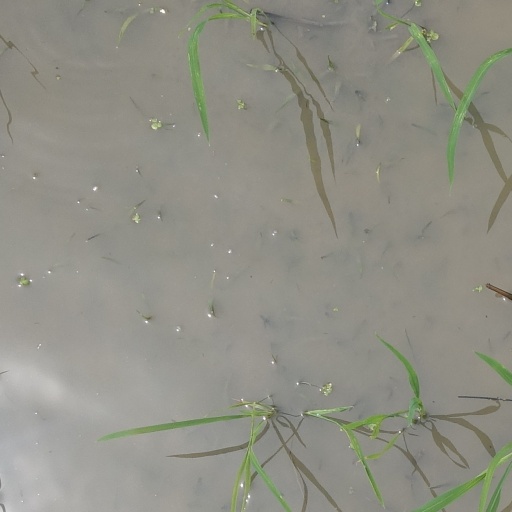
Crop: rice